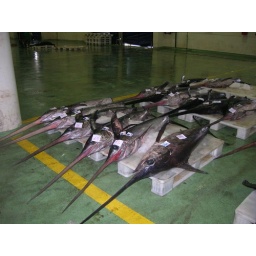
Subasta de pez espada en la lonja de Vigo.Swordfish auction in the fish market of Vigo.